Àbac

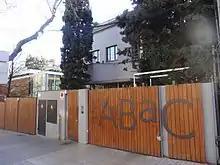
Restaurant entrance

Àbac is a Michelin-starred restaurant in Barcelona, Catalonia, Spain.